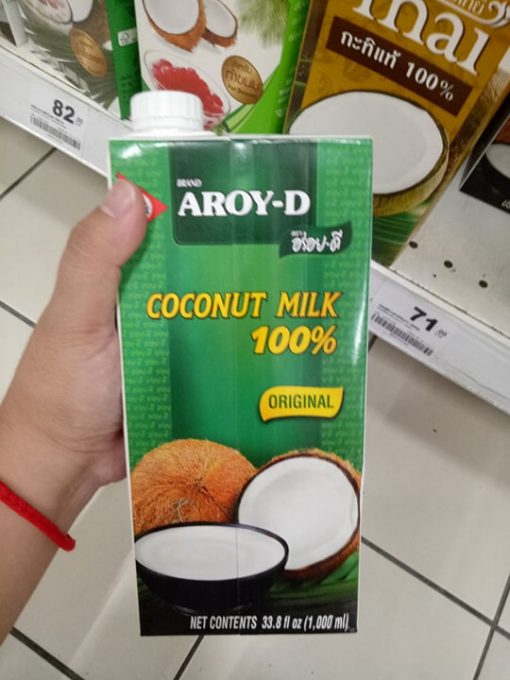
Label: cardboard